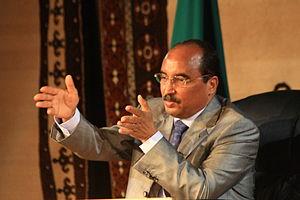
Le Président mauritanien Mohamed Ould Abdel Aziz affirme reconnaître les demandes des jeunes en faveur de la liberté, des réformes et de l'emploi.